Answer in natural language. Which point is closer to the camera taking this photo, point A  or point B? Choose between the following options: B or A
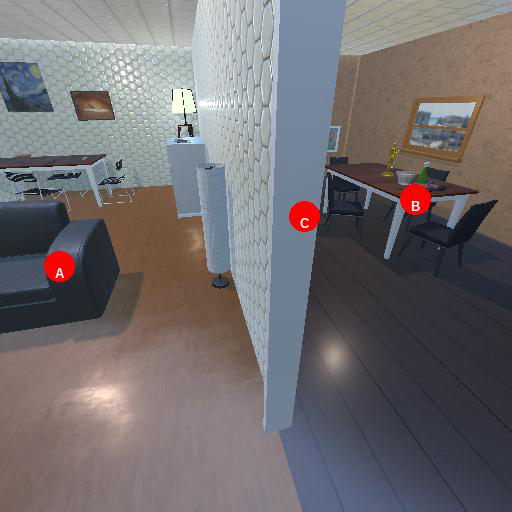
<answer>A</answer>